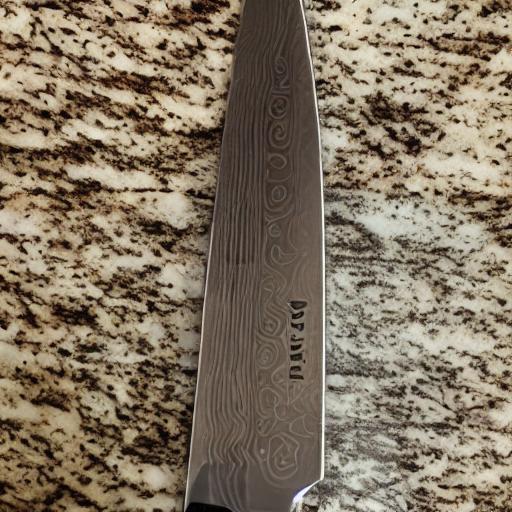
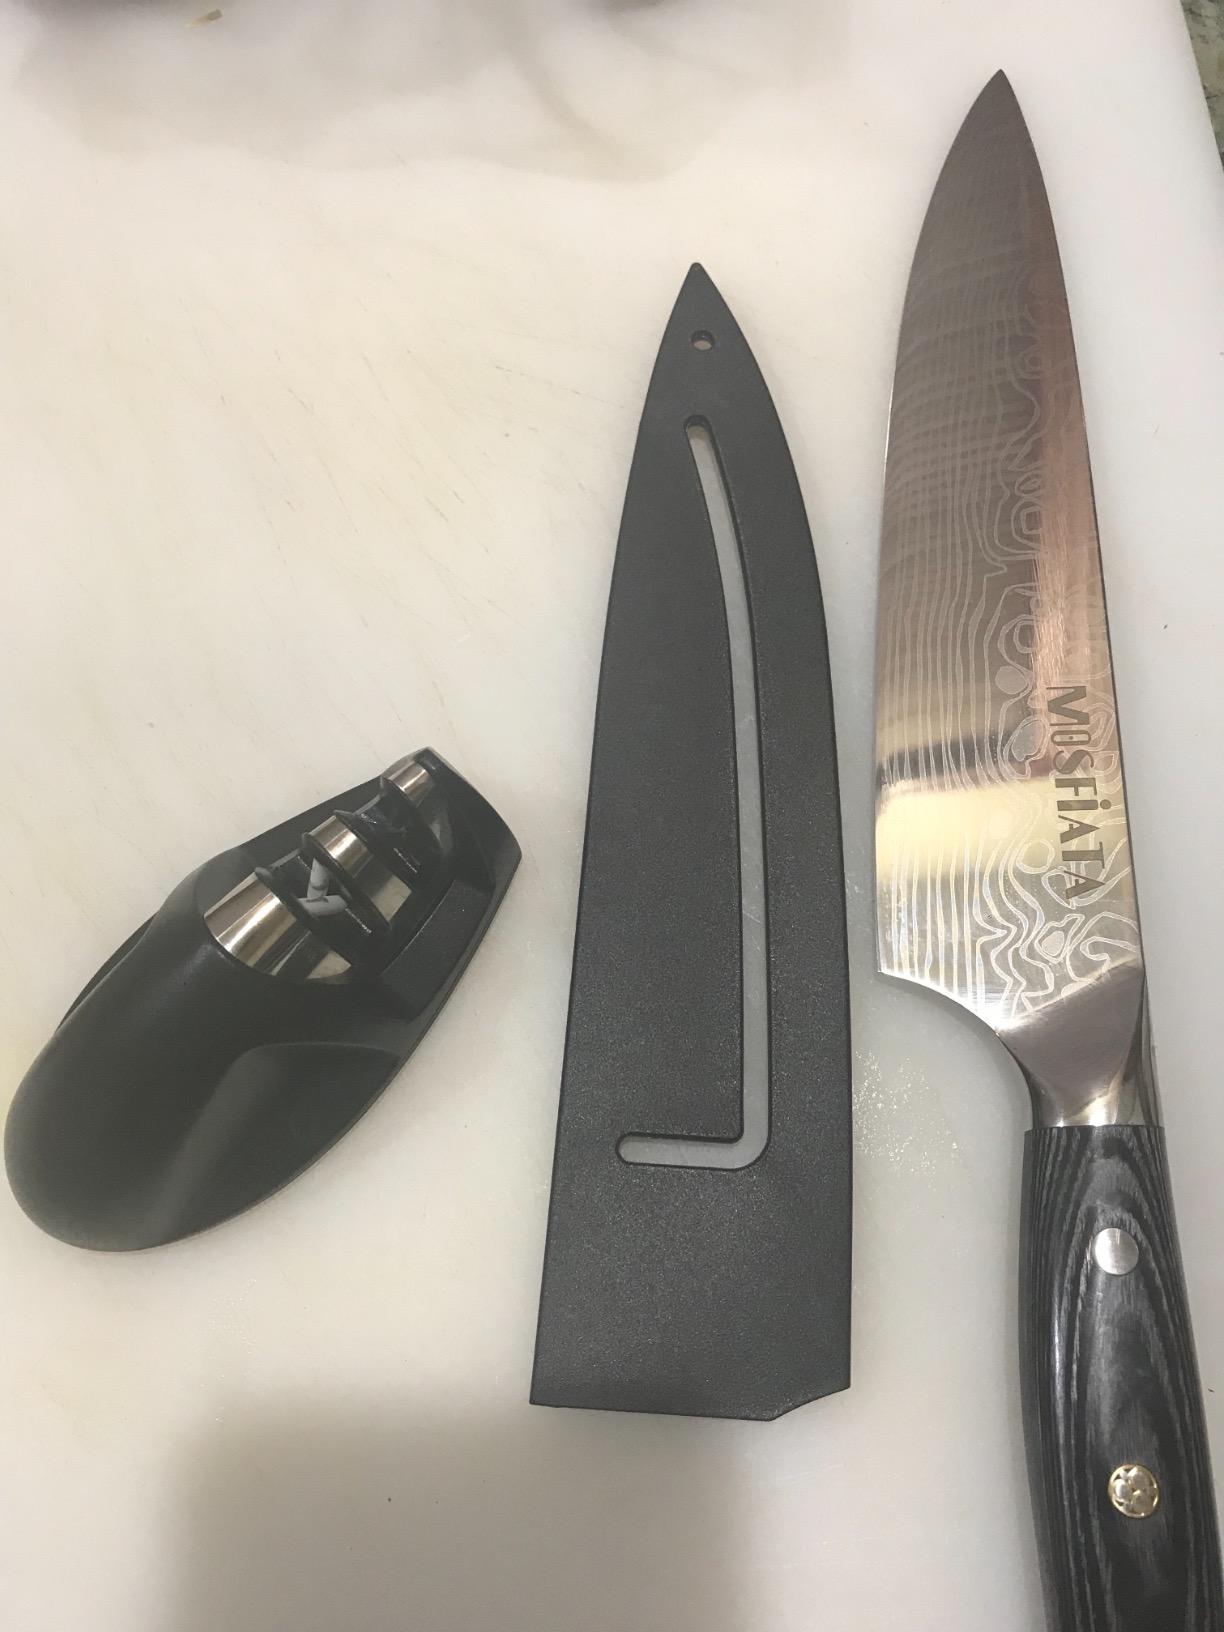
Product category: items_knife
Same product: no